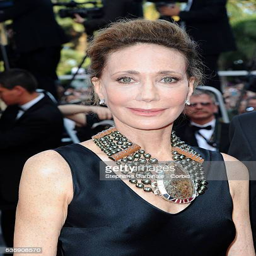
person attends the premiere during festival